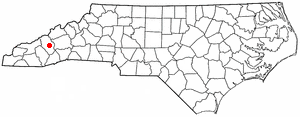
Clyde est une ville américaine située dans le comté de Haywood dans l'État de Caroline du Nord. En 2010, sa population était de 1 223 habitants.